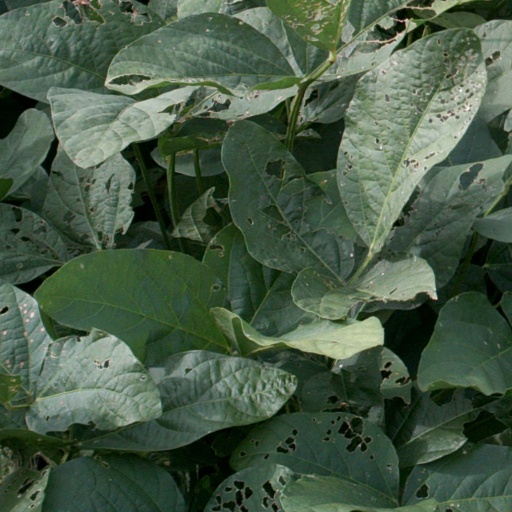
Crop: soybean